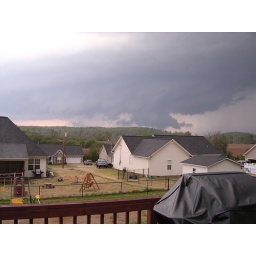
Fwd: Possible wall cloud in Jacksonville